International Robot

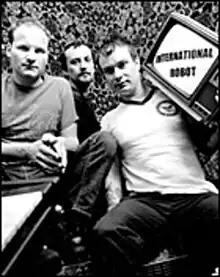
Left to right: Brian Shuey, Morgan Kinnaman, Danny Henry.(Pic by <a href="http%3A//www.tonynelsonphoto.com">Tony Nelson

)International Robot were a punk rock band from Minneapolis, Minnesota, founded in 2000. All of the group's members went on to form other notable bands on the Minneapolis punk scene, including the Soviettes, The Awesome Snakes, France Has The Bomb, the Dummies, the Prostitutes, the Voltz, the Dynamiters, Die Electric! and Dirty Robbers. All of these bands, including International Robot, have been covered by City Pages, the local music weekly newspaper.